Salish Sea orcas

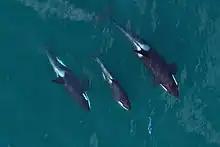
Southern resident orcas chasing chinook salmon (bottom center.

Southern resident orcas feed exclusively on fish, with salmon being their preferred prey; it is estimated that up to 80% of the diet of southern residents consists of chinook salmon, mostly coming from the Fraser River. Other types of salmon, herring, halibut, and lingcod are also consumed. While there is no record of southern resident orcas eating harbor porpoises, at least 78 incidents have been recorded since 1962 involving orcas harassing harbor porpoises, of which 28 resulted in the porpoise's death; it has never been confirmed whether this is the result of competition for food, rough play, or true aggression.